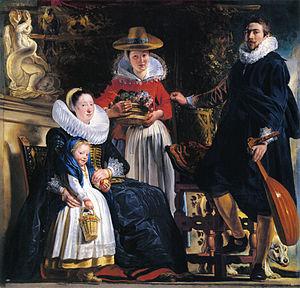
Jacob Jordaens est un peintre et graveur flamand, né le 19 mai 1593 à Anvers, où il meurt le 18 octobre 1678.
Un peintre de cour est un artiste qui peint pour les membres des familles royales ou des familles de la noblesse, parfois avec un salaire fixe et à une condition d'exclusivité où l'artiste ne doit pas entreprendre d'autres activités. Surtout à la fin du Moyen Âge, ils sont souvent titulaires de la charge de gentilhomme de la Chambre. Outre leur rémunération, ils reçoivent habituellement un titre officiel et souvent une pension à vie, même si les arrangements sont très variables. Pour l'artiste, une nomination à la cour a l'avantage de le libérer des restrictions des guildes de peintre locales, bien qu'au Moyen Âge et à la Renaissance, ils soient aussi souvent amenés à faire des travaux décoratifs dans les palais et à créer des œuvres temporaires pour des divertissements et des expositions de cour. Certains artistes, comme Jan van Eyck ou Diego Velázquez, sont utilisés dans d'autres capacités à la cour en tant que diplomates, fonctionnaires ou administrateurs